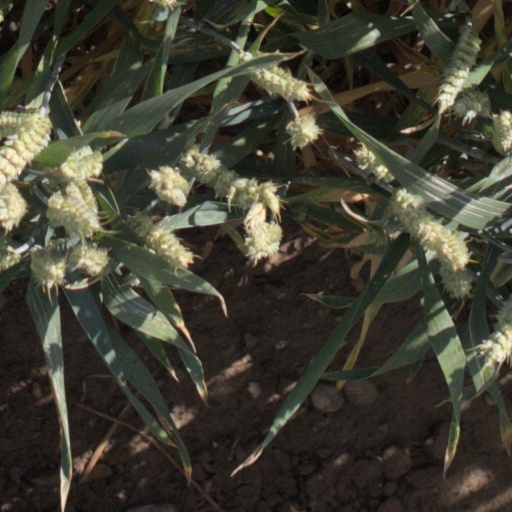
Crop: wheat